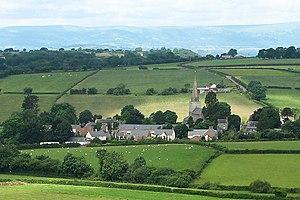
Trellech, parfois orthographié Trelech, Treleck ou Trelleck, est un village du Monmouthshire, au pays de Galles. Il est situé à environ 8 km au sud de la ville de Monmouth, sur un plateau séparant les vallées de l'Usk à l'ouest et de la Wye à l'est. Il constitue le cœur de la communauté de Trellech United, qui comptait 2 759 habitants au moment du recensement de 2011.